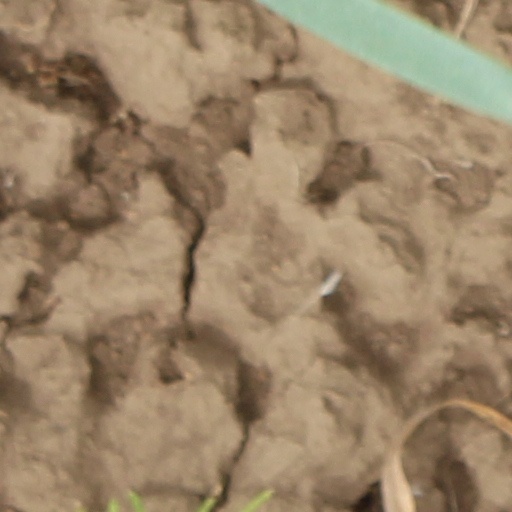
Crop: wheat